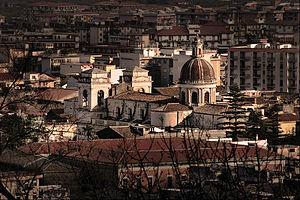
Giarre est une ville de la province de Catane en Sicile.